Fuel economy in aircraft

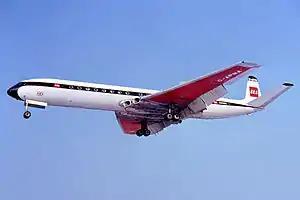
The earliest jet airliner, the de Havilland Comet

Modern jet aircraft have twice the fuel efficiency of the earliest jet airliners. Late 1950s piston airliners like the Lockheed L-1049 Super Constellation and DC-7 were 1% to 28% more energy-intensive than 1990s jet airliners which cruise 40 to 80% faster. The early jet airliners were designed at a time when air crew labor costs were higher relative to fuel costs. Despite the high fuel consumption, because fuel was inexpensive in that era the higher speed resulted in favorable economical returns since crew costs and amortization of capital investment in the aircraft could be spread over more seat-miles flown per day.